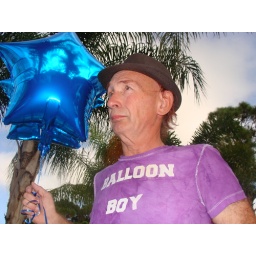
ray sipe in balloon boy shirt